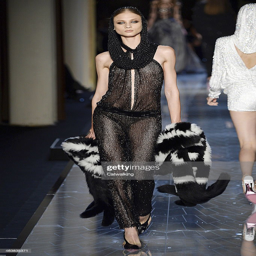
a model walks the runway at the summer fashion show during fashion week .